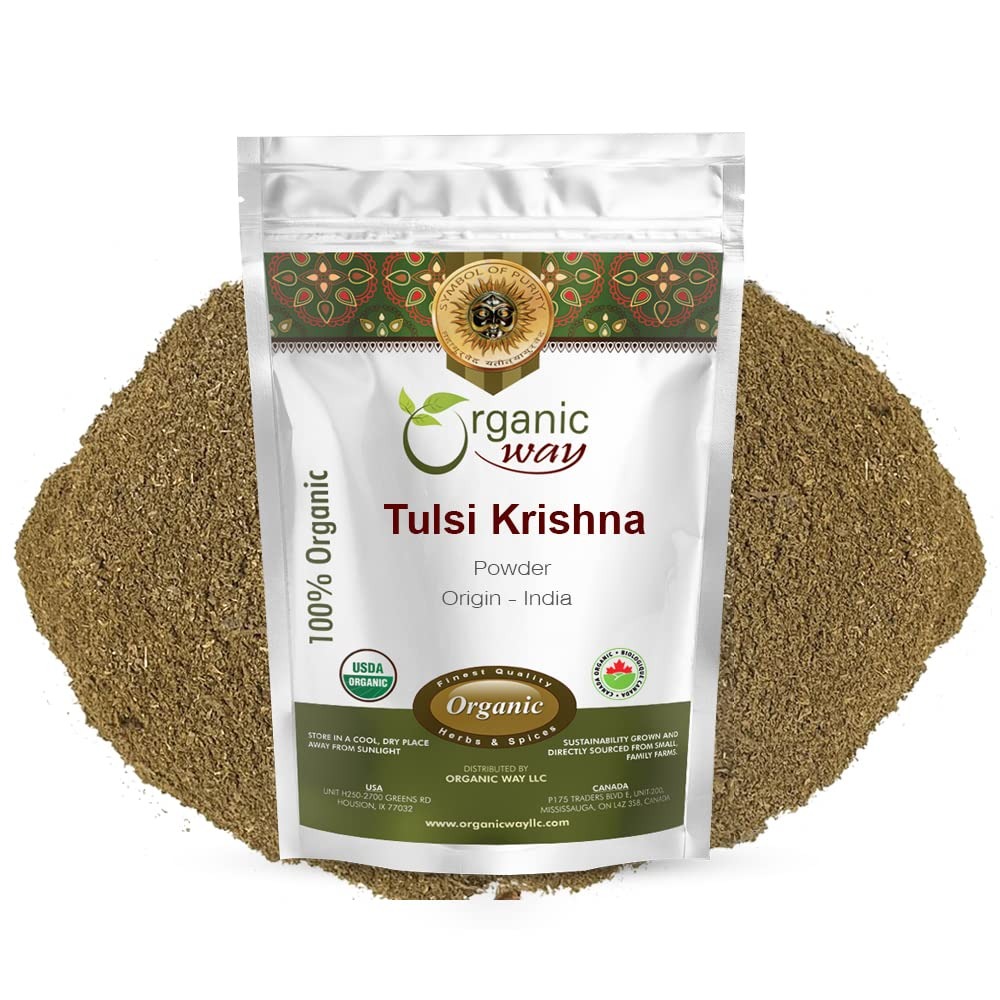
Item Name: Organic Way Krishna Tulsi/Holy Basil Powder (Ocimum Tenuiflorum) - Herbal Tea | Kosher & USDA Certified | Vegan, Non-GMO & Gluten Free | Resealable Bag | 100% Raw from India (1Lbs / 16Oz.)
Bullet Point 1: Premium Quality Krishna Tulsi Powder – Carefully sourced and finely ground, this Holy Basil powder is prepared from naturally grown Krishna Tulsi leaves. It is processed to maintain its natural aroma and flavor, making it a great addition to your daily wellness routine.
Bullet Point 2: Versatile Herbal Ingredient – This finely ground powder can be used in a variety of ways, including adding it to smoothies, herbal infusions, or DIY skincare routines. Its rich aroma and taste make it a great choice for those looking to explore natural ingredients in their lifestyle.
Bullet Point 3: Packed in a Resealable Pouch – Conveniently packed in an airtight, resealable pouch to preserve freshness and aroma. The easy-to-use packaging ensures long-lasting quality and hassle-free storage, making it an ideal addition to your pantry.
Bullet Point 4: Naturally Dried & Carefully Processed – The leaves are naturally dried and ground into a fine powder without any additives or preservatives. This ensures that the product maintains its original color, texture, and natural essence for an authentic experience.
Bullet Point 5: Suitable for Various Uses – This Krishna Tulsi powder can be used in homemade face masks, herbal teas, or culinary preparations. Its multipurpose nature makes it a valuable ingredient for those who enjoy exploring natural wellness and beauty practices.
Product Description: <p>Ocimum tenuiflorum, a tropical species of tulsi or holy basil, is an herbaceous member of the mint family with purple stems and leaves that mature into a magenta color. The leaves smell of peppermint, cloves, licorice and/or lemon. Krishna (Ocimum tenuiflorum) is known for its peppery crisp taste. The plant has dark green to purple leaves, stems, and blossoms. Ocimum tenuiflorum, or Krishna tulsi, is a revered herb in Ayurveda and is commonly drunk as tulsi holy basil tea. Organic Way does not use any additional flavors or artificial additives in any of its herbs.</p>
Value: 16.0
Unit: Ounce

Price: 17.99